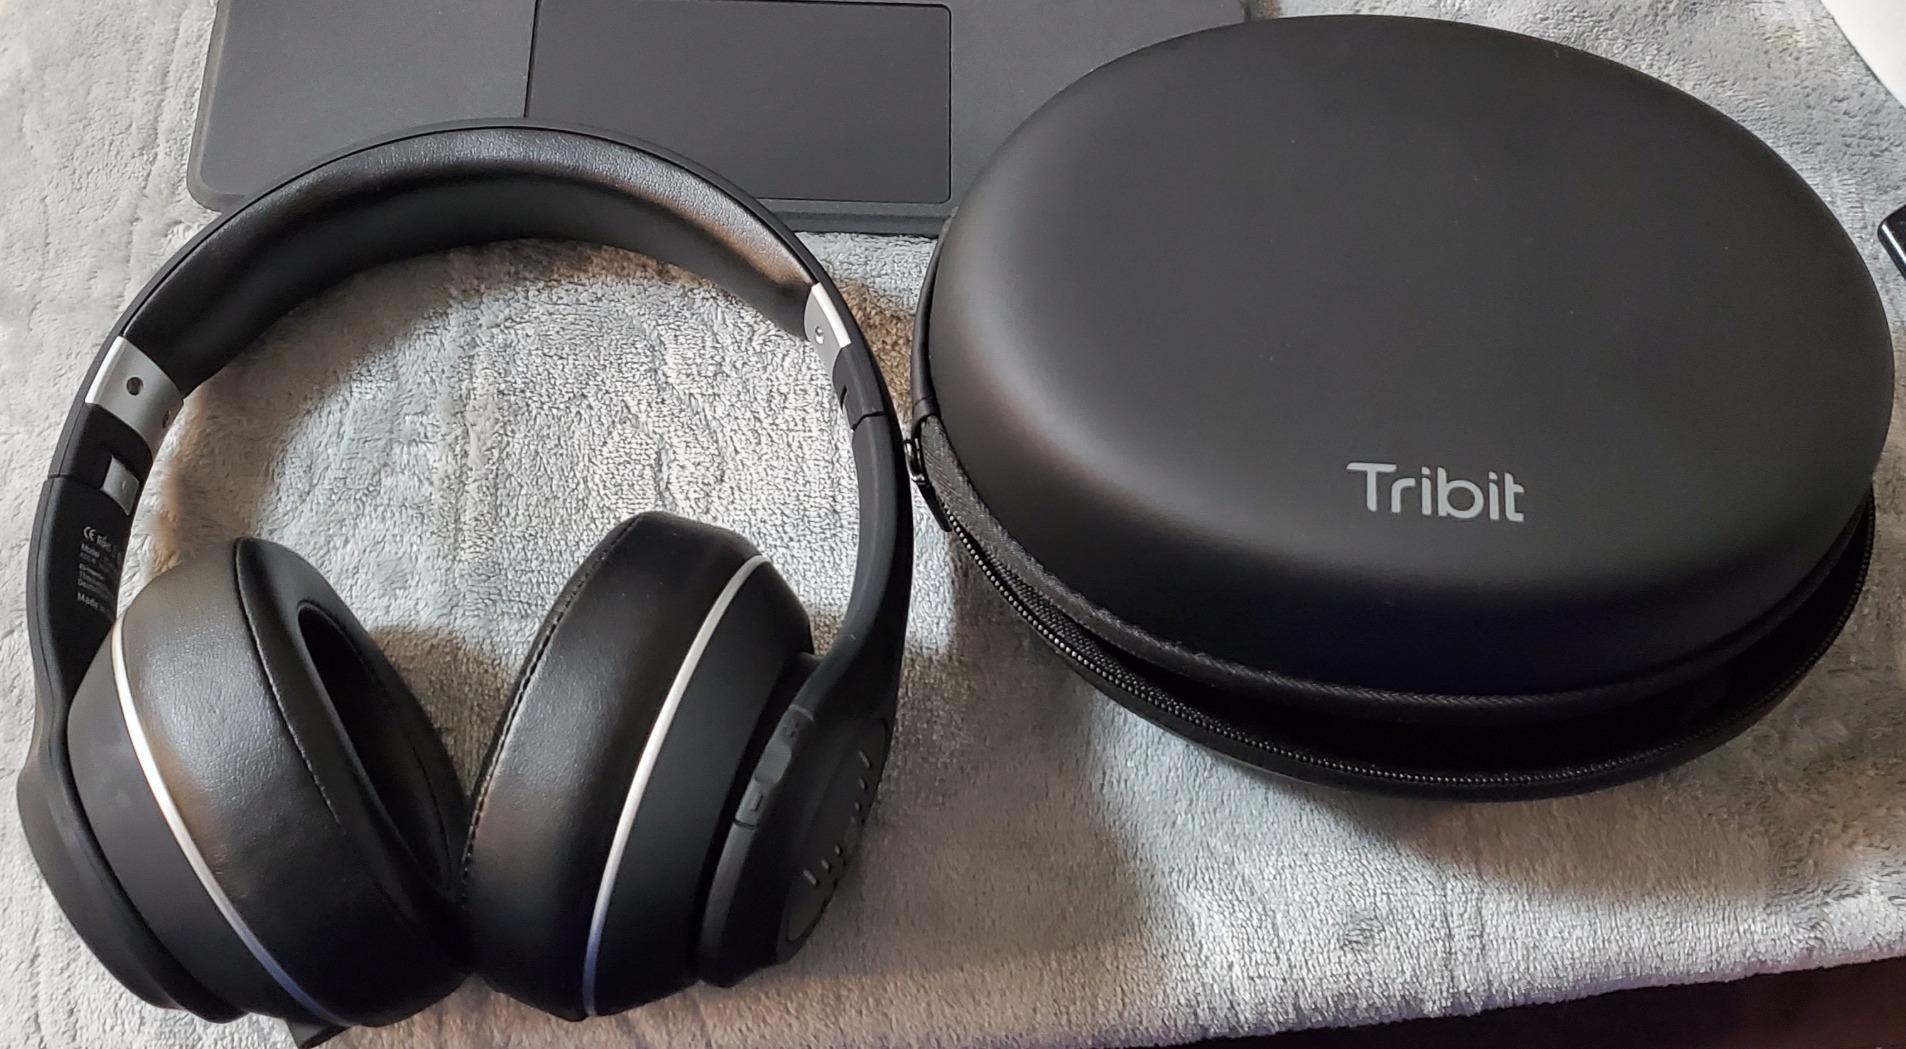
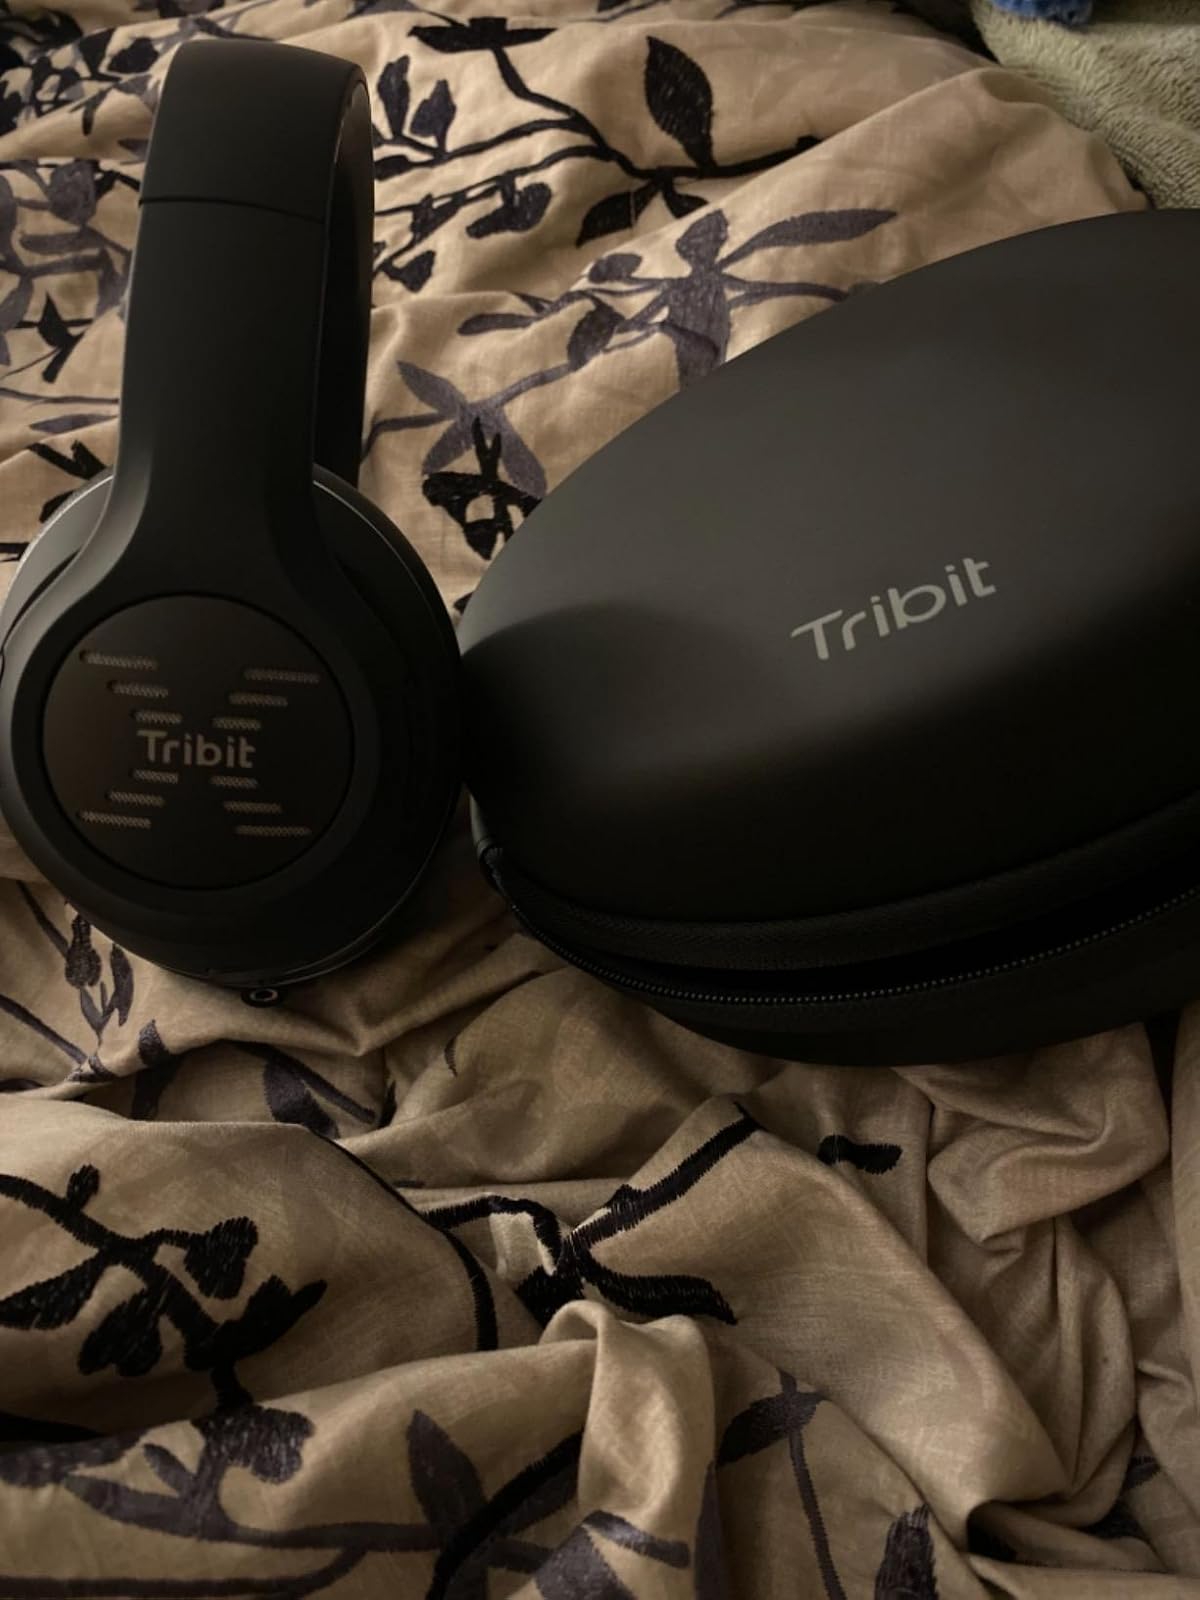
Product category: headphones
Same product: yes